Little Lon district

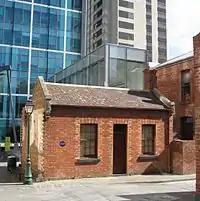
A former house built in 1877 at 17 Casselden Place. Originally part of a terrace of six dwellings

Little Lon's most opulent brothels tended to face main streets, but were discreetly run. "Disorderly" or "low class" brothels tended to be in the narrower laneways behind. Tobacconists, confectionery, cigar and fruit shops in the area also sometimes acted as fronts for prostitution. In the small houses of the laneways, single or small groups of prostitutes also ran the most primitive cottage brothels. For example, the still extant Number 17 Casselden Place was operated by a single Chinese prostitute known as "Yokohama" (Tiecome Ah Chung) as late as the 1920s.